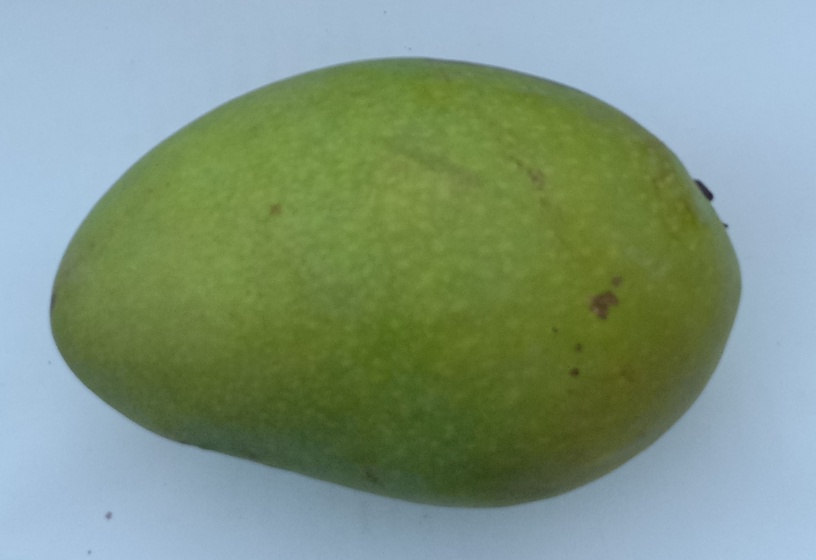
Mango variety: Chaunsa (Summer Bahisht)